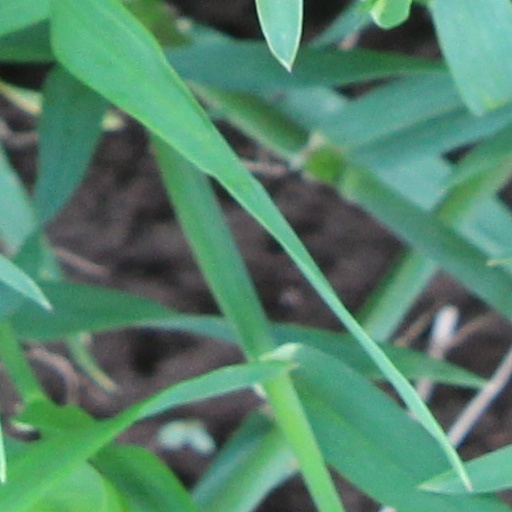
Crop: wheat